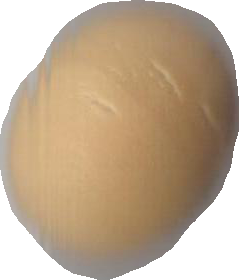
Variety: Dega